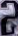
Number: 2